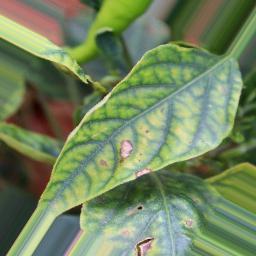
Label: nutritional